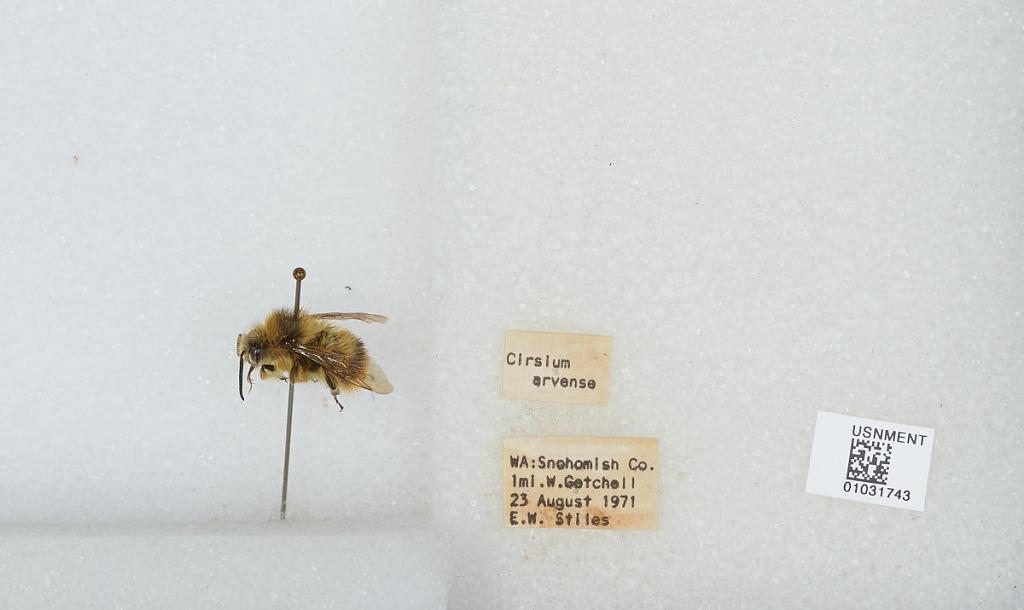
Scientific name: Bombus (Pyrobombus) mixtus Cresson
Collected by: E. Stiles
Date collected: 1971-8-23
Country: United States
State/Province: Washington
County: Snohomish
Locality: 1 mile west of Getchell
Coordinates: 48.0722, -122.119